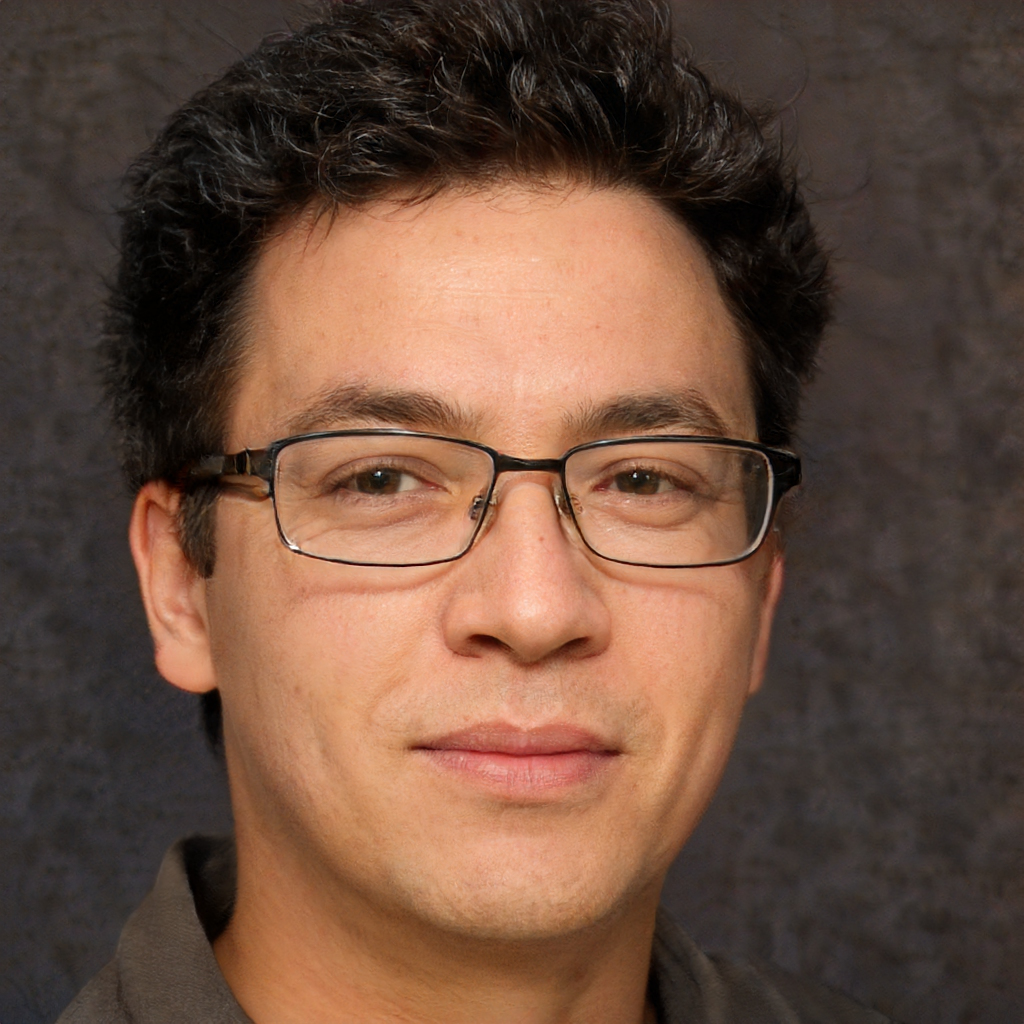
Portrait style: Real Portrait